Vettikulangara Devi Temple Cheppad

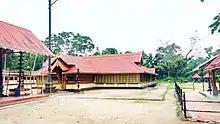

Vettikulangara Devi Temple Cheppad near Harippad, Alappuzha, Kerala is one of the oldest temples in Kerala.This temple is dedicated to Durga Devi and the goddess is also known as Karthiyayini Devi.